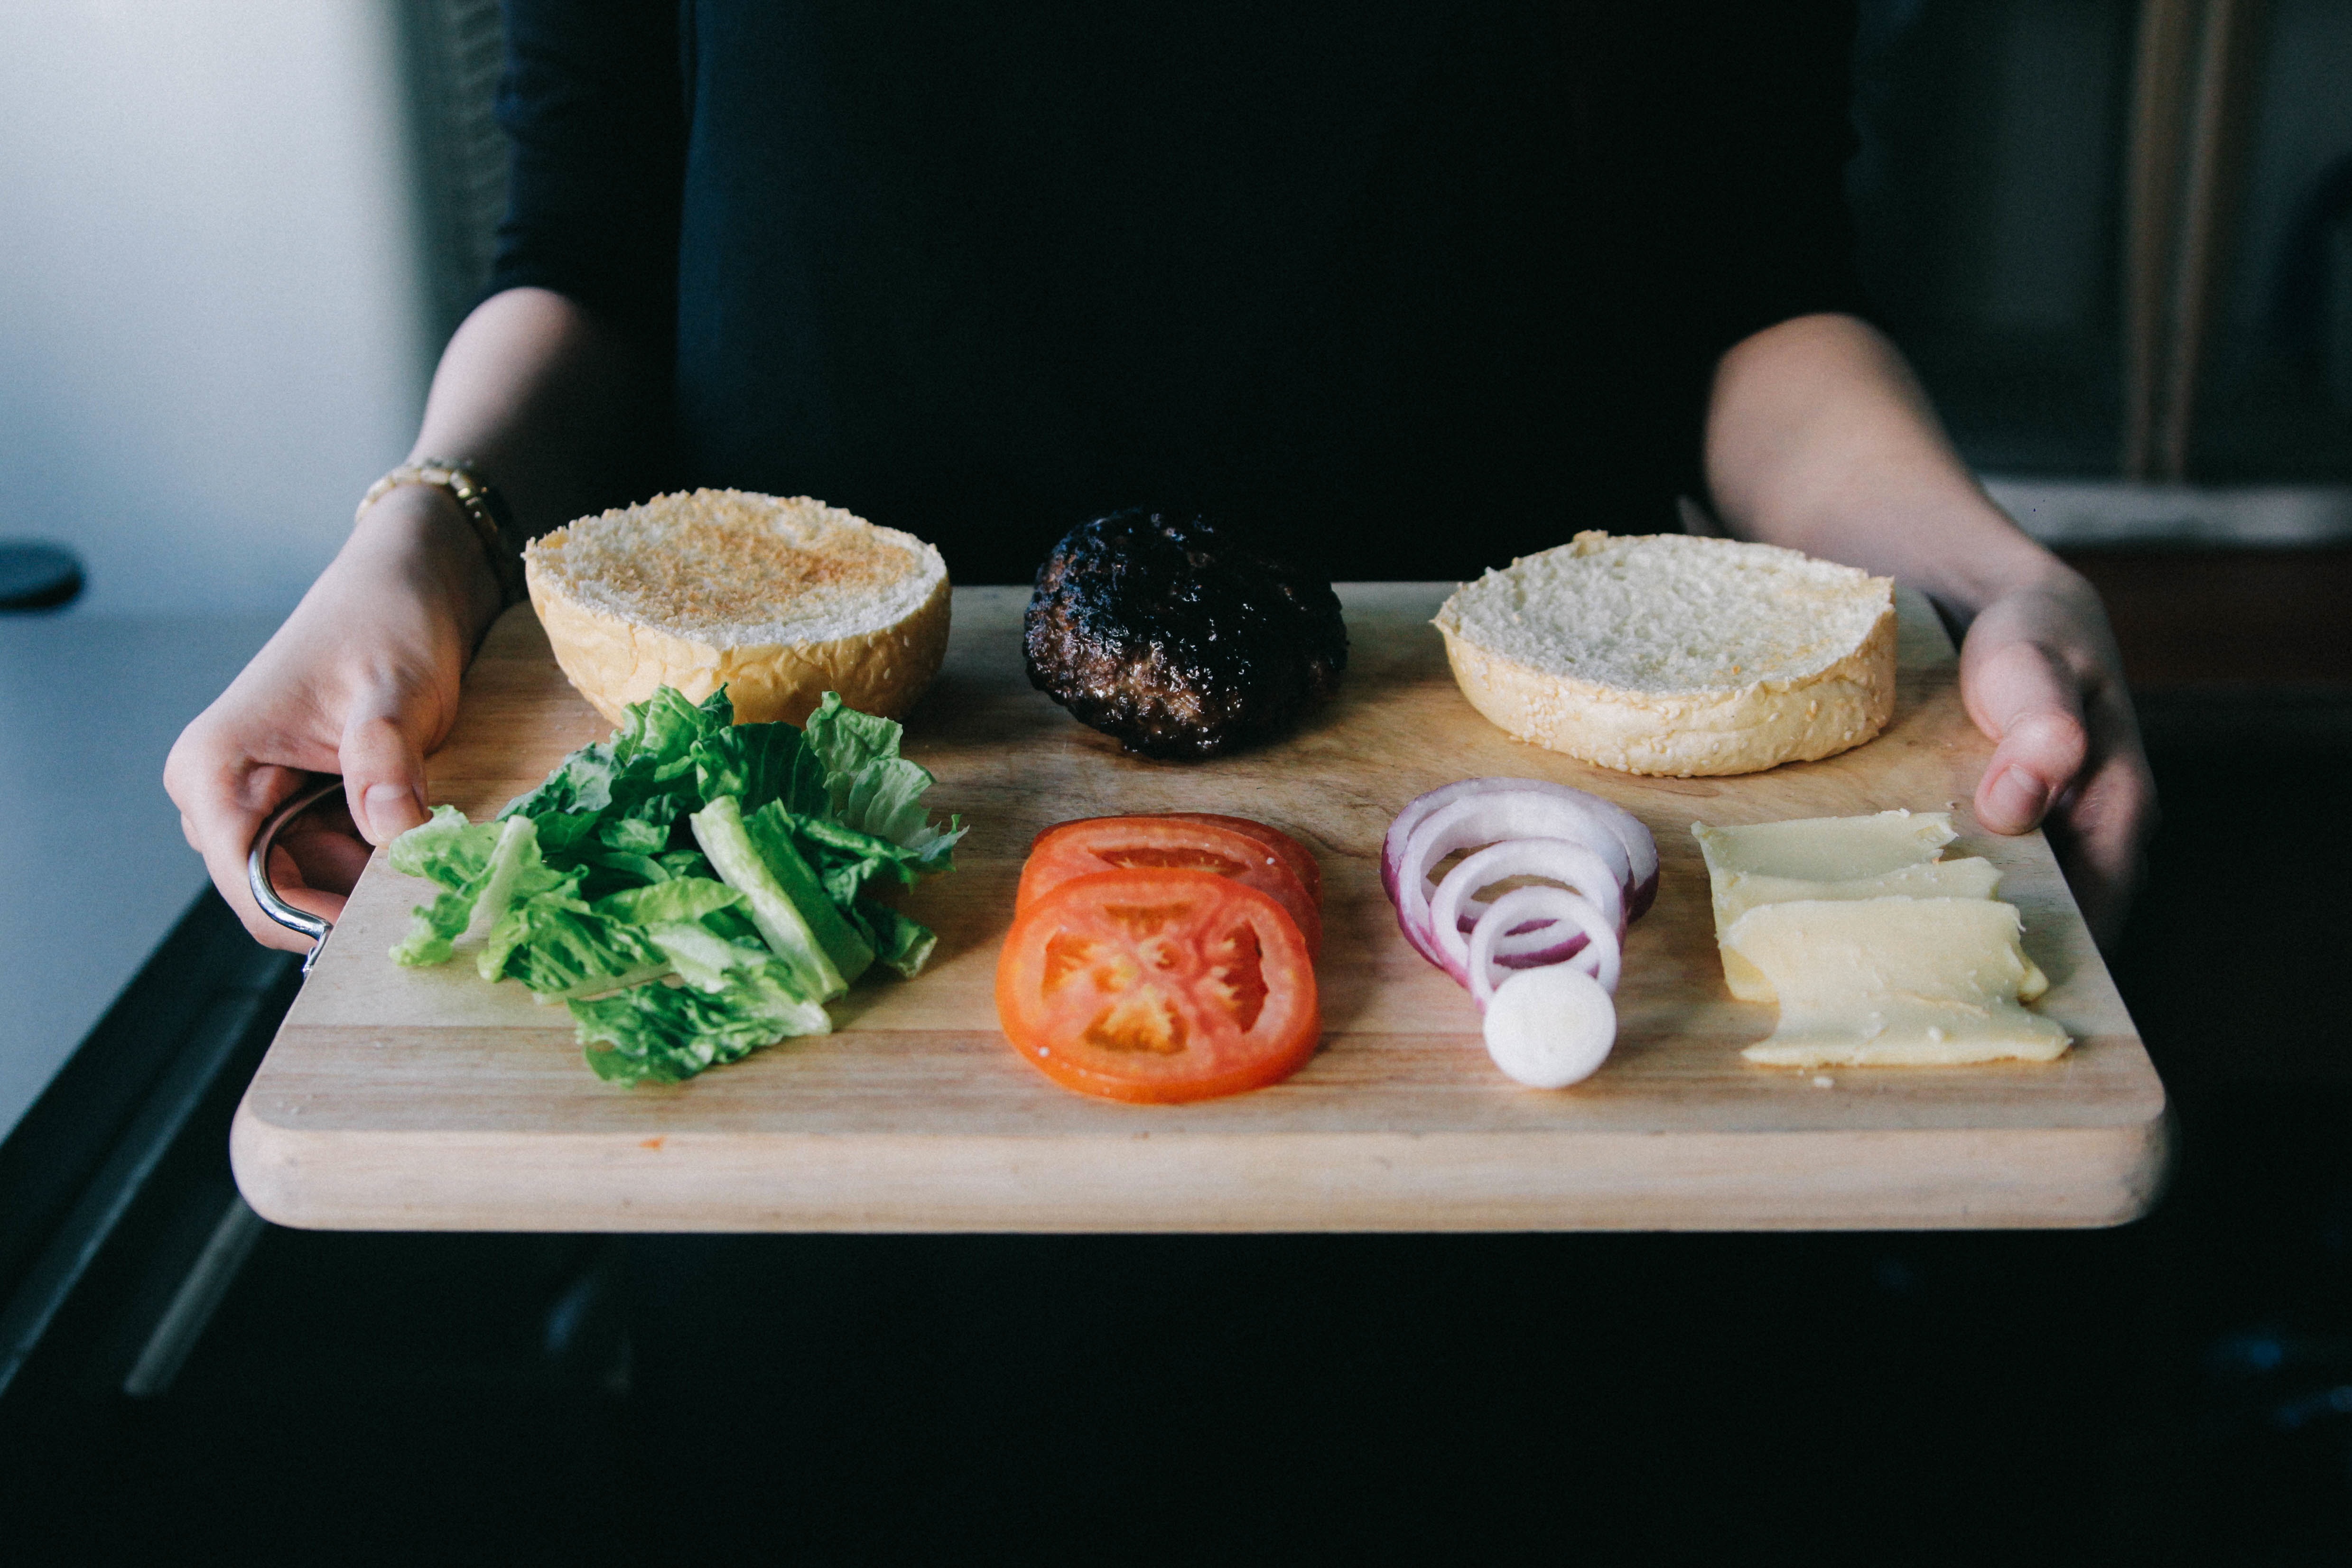
person, restaurant, dish, meal, food, cooking, fresh, gourmet, holding, meat, lunch, cuisine, beef, homemade, onion, hamburger, sandwich, lettuce, cheese, tomato, bun, asian food, cheeseburger, dinner, cutting board, ingredients, sense, human action